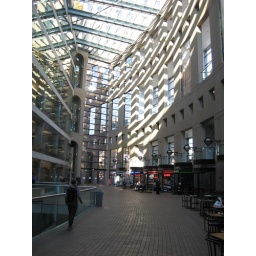
salt lake library in vancouver.